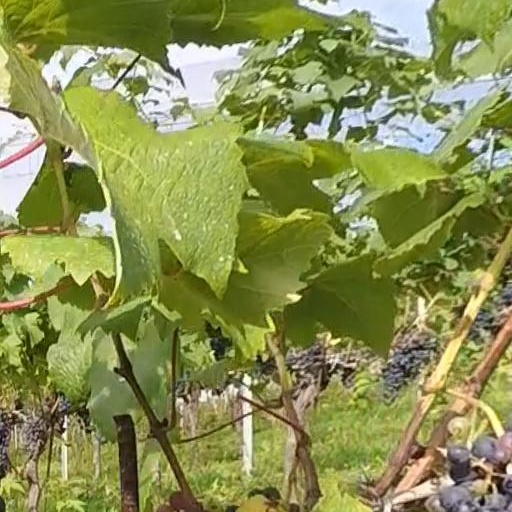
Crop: grape